The Greenbrier Companies

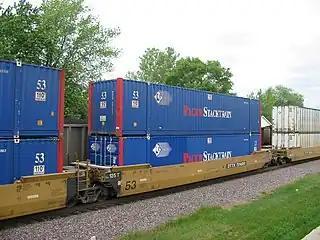

In 1970, the Commercial Metals Company and M.D. Friedman companies jointly formed a flatcar leasing company called Greenbrier Leasing Corporation. In 1981, Commercial Metals sold the company to Alan James and William A. Furman, the owners of James-Furman & Company and founders of The Greenbrier Companies. In 1985, Greenbrier entered the Oregon manufacturing market through the acquisition of MRED and renamed it Gunderson, Inc.